Alpine Line

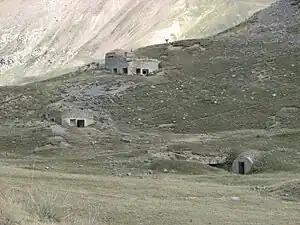
Avant-poste du Col des Fourches, a typical high Alpine frontier post

As with the main Maginot Line of the northeast, positions took the form of concrete-encased strongpoints linked by tunnels, which housed living quarters, magazines and utilities for the "ouvrage". Larger "ouvrages" were provided with narrow gauge rail lines to move materials and munitions, although unlike the northeastern positions, none were electrified. Because of the mountainous terrain and the vertical character of the sites chosen for fortification, individual blocks typically emerged from rock faces in a steep hillside or cliff with mined galleries within under rock cover. By comparison, most northeastern "ouvrages" were semi-submerged into the gently rolling soil with galleries deeply buried beneath earth cover.